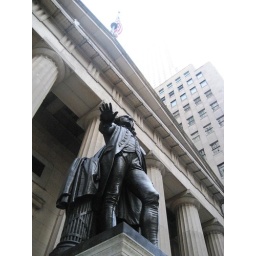
George Washington took his oath of office in this building on Wall St.